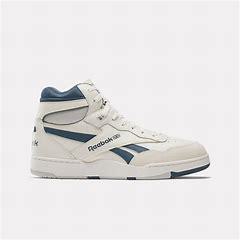
Brand: Reebok
Model: BB 4000 Ii